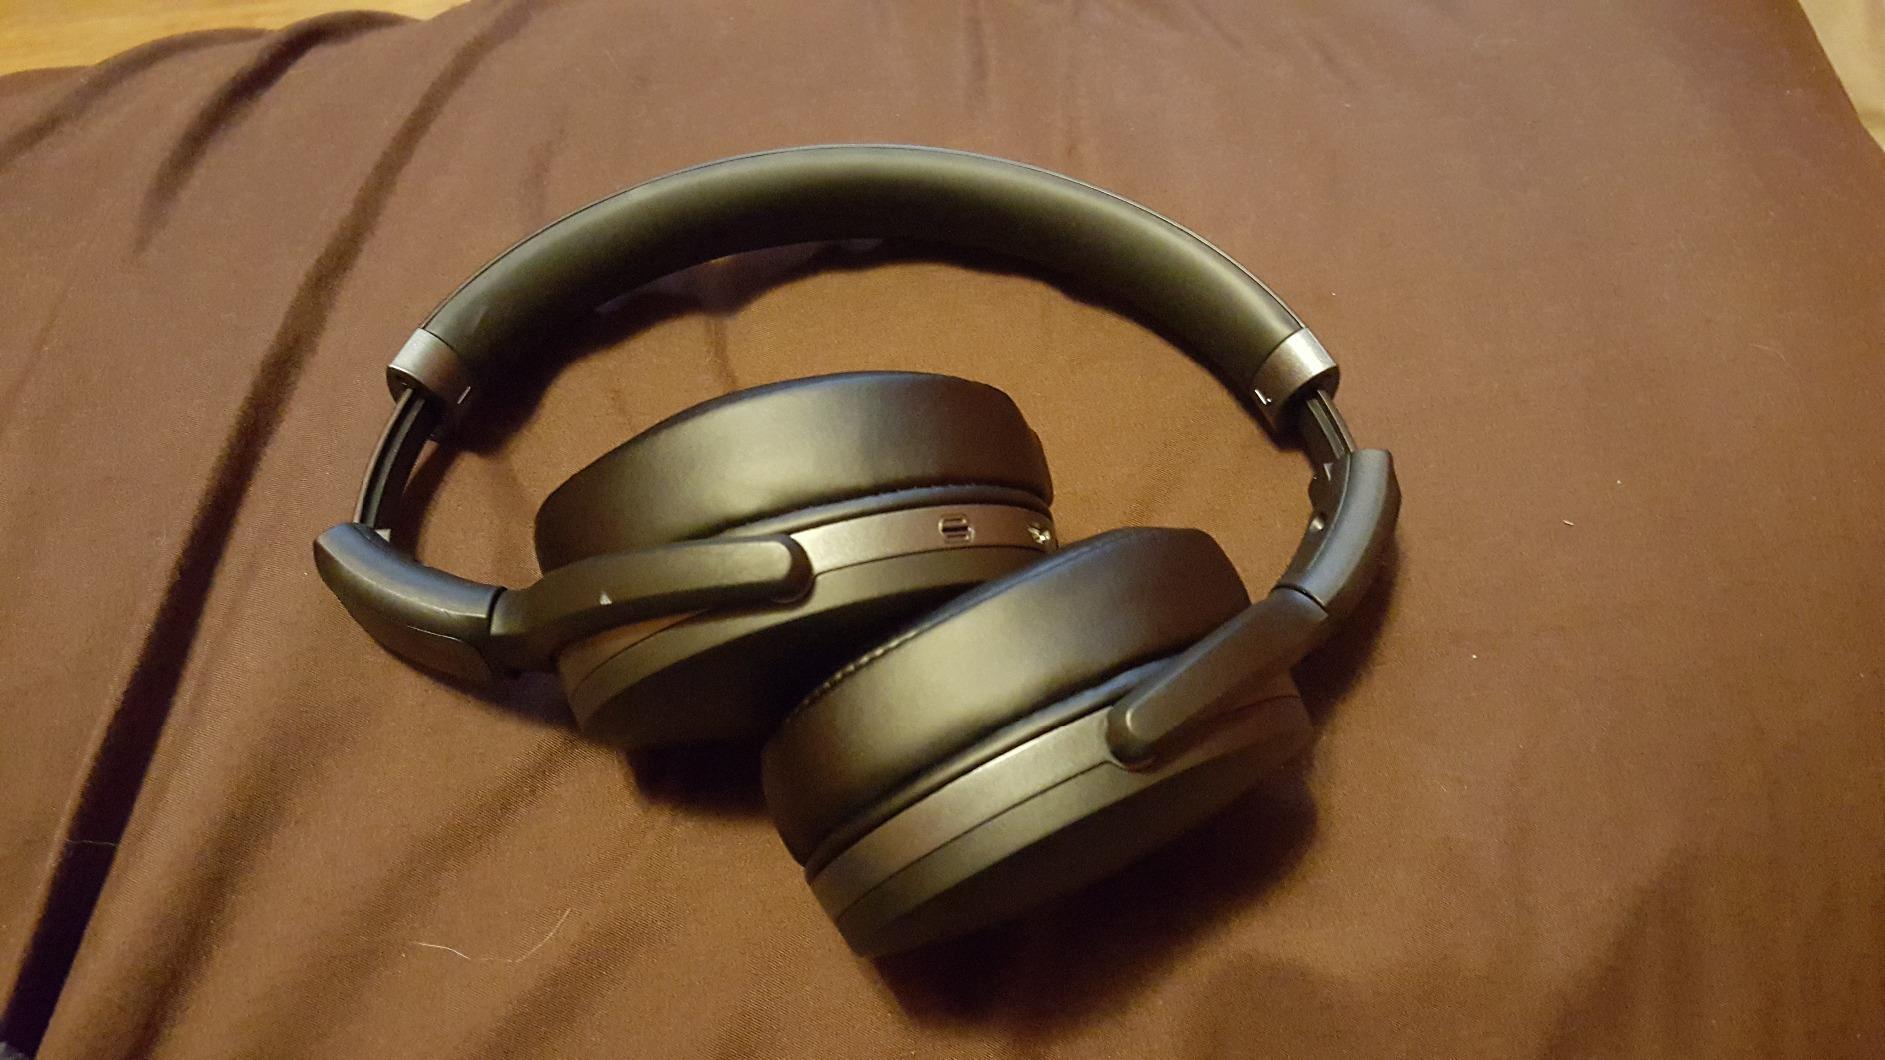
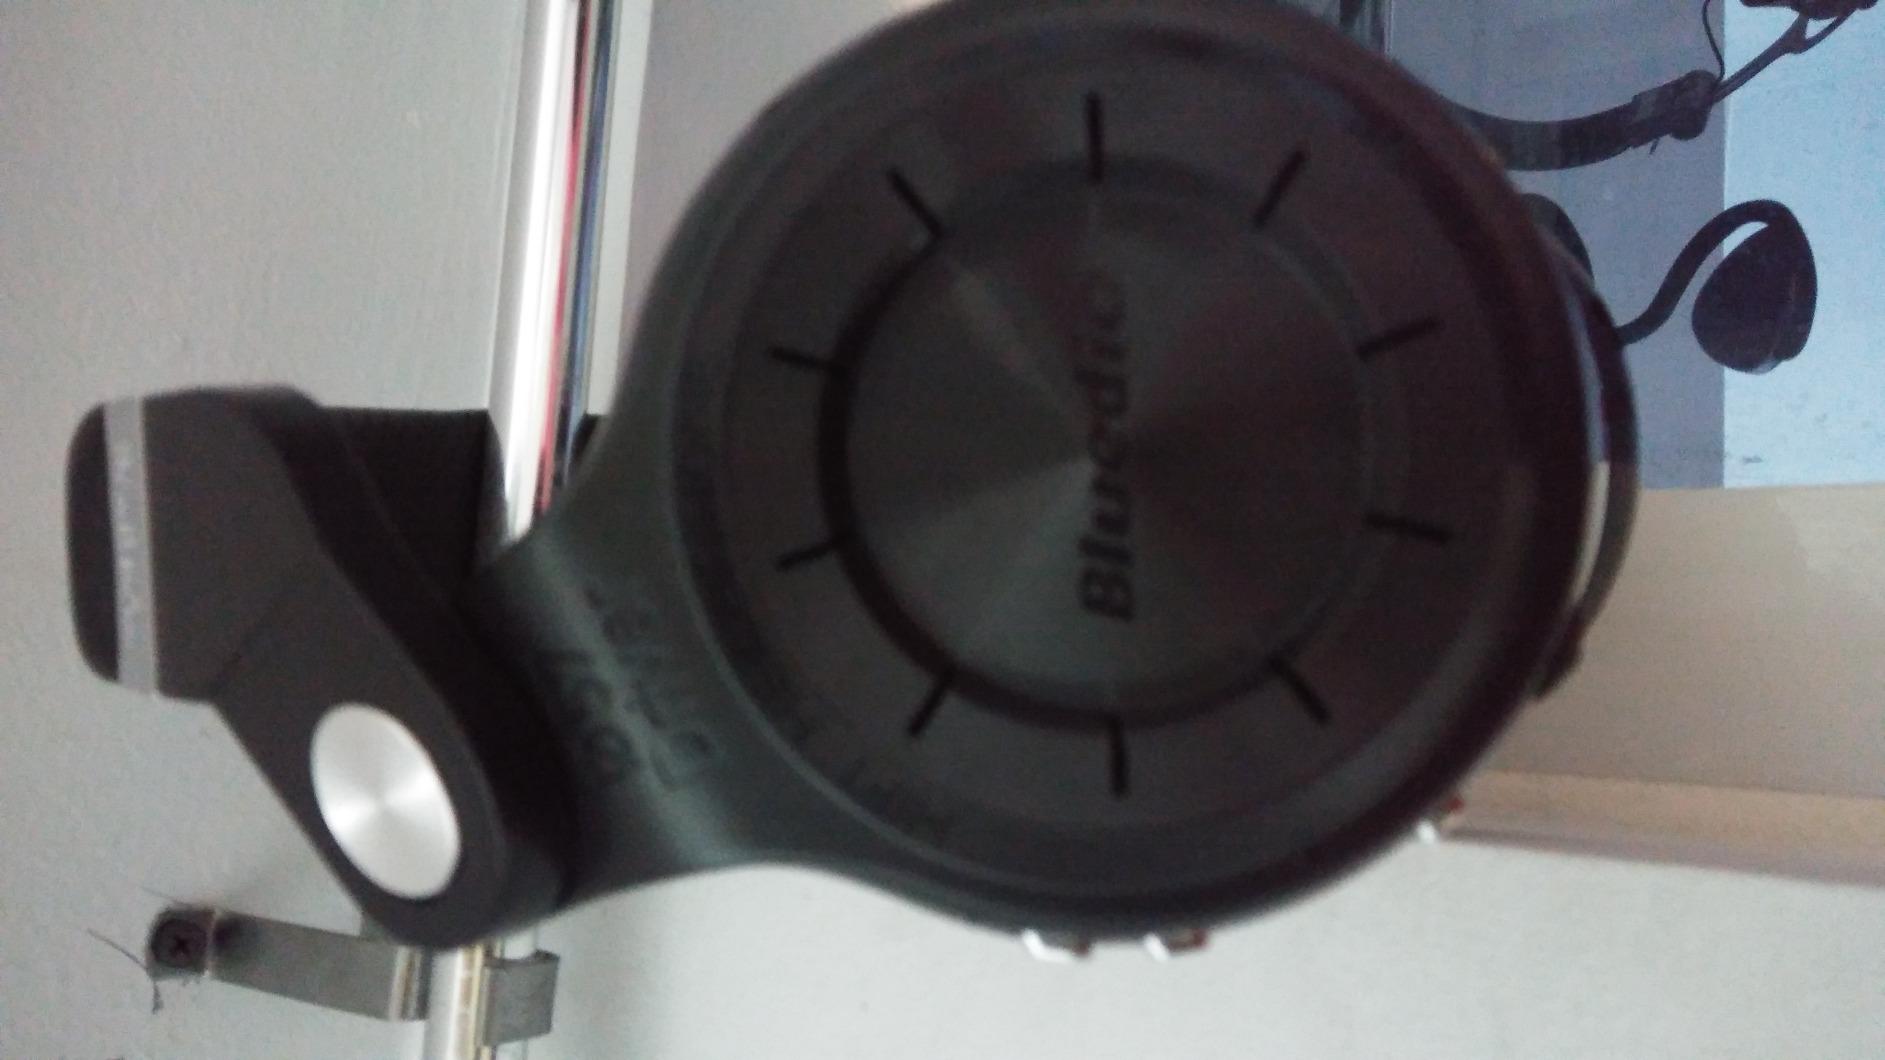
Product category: headphones
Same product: no